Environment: real
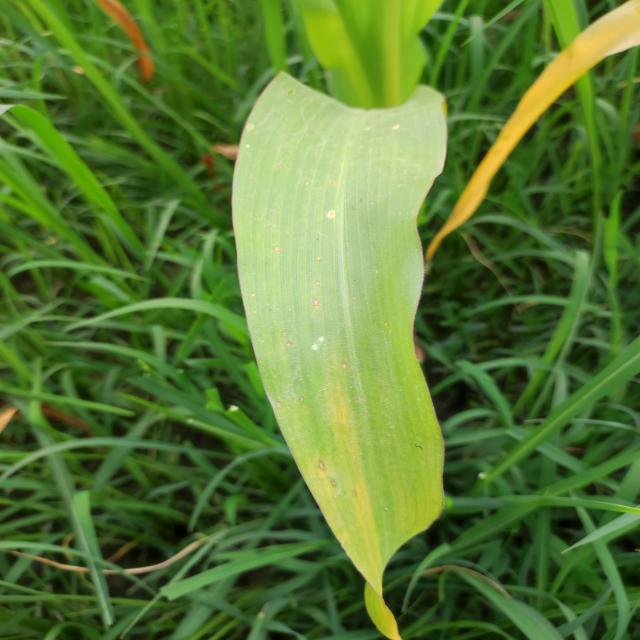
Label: nitrogen_deficiency